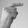
ASL letter: G